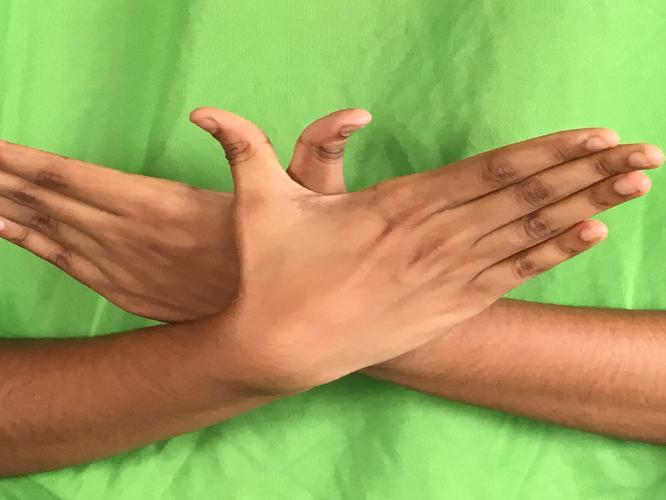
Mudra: Garuda
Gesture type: double_hand